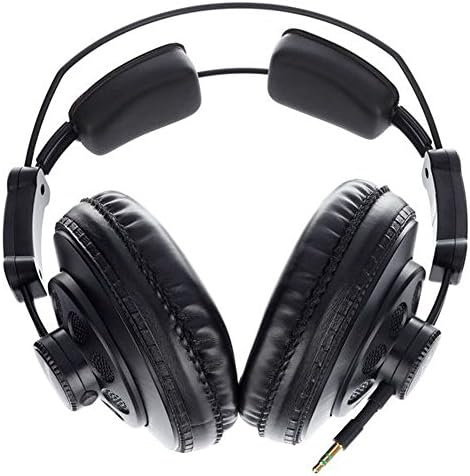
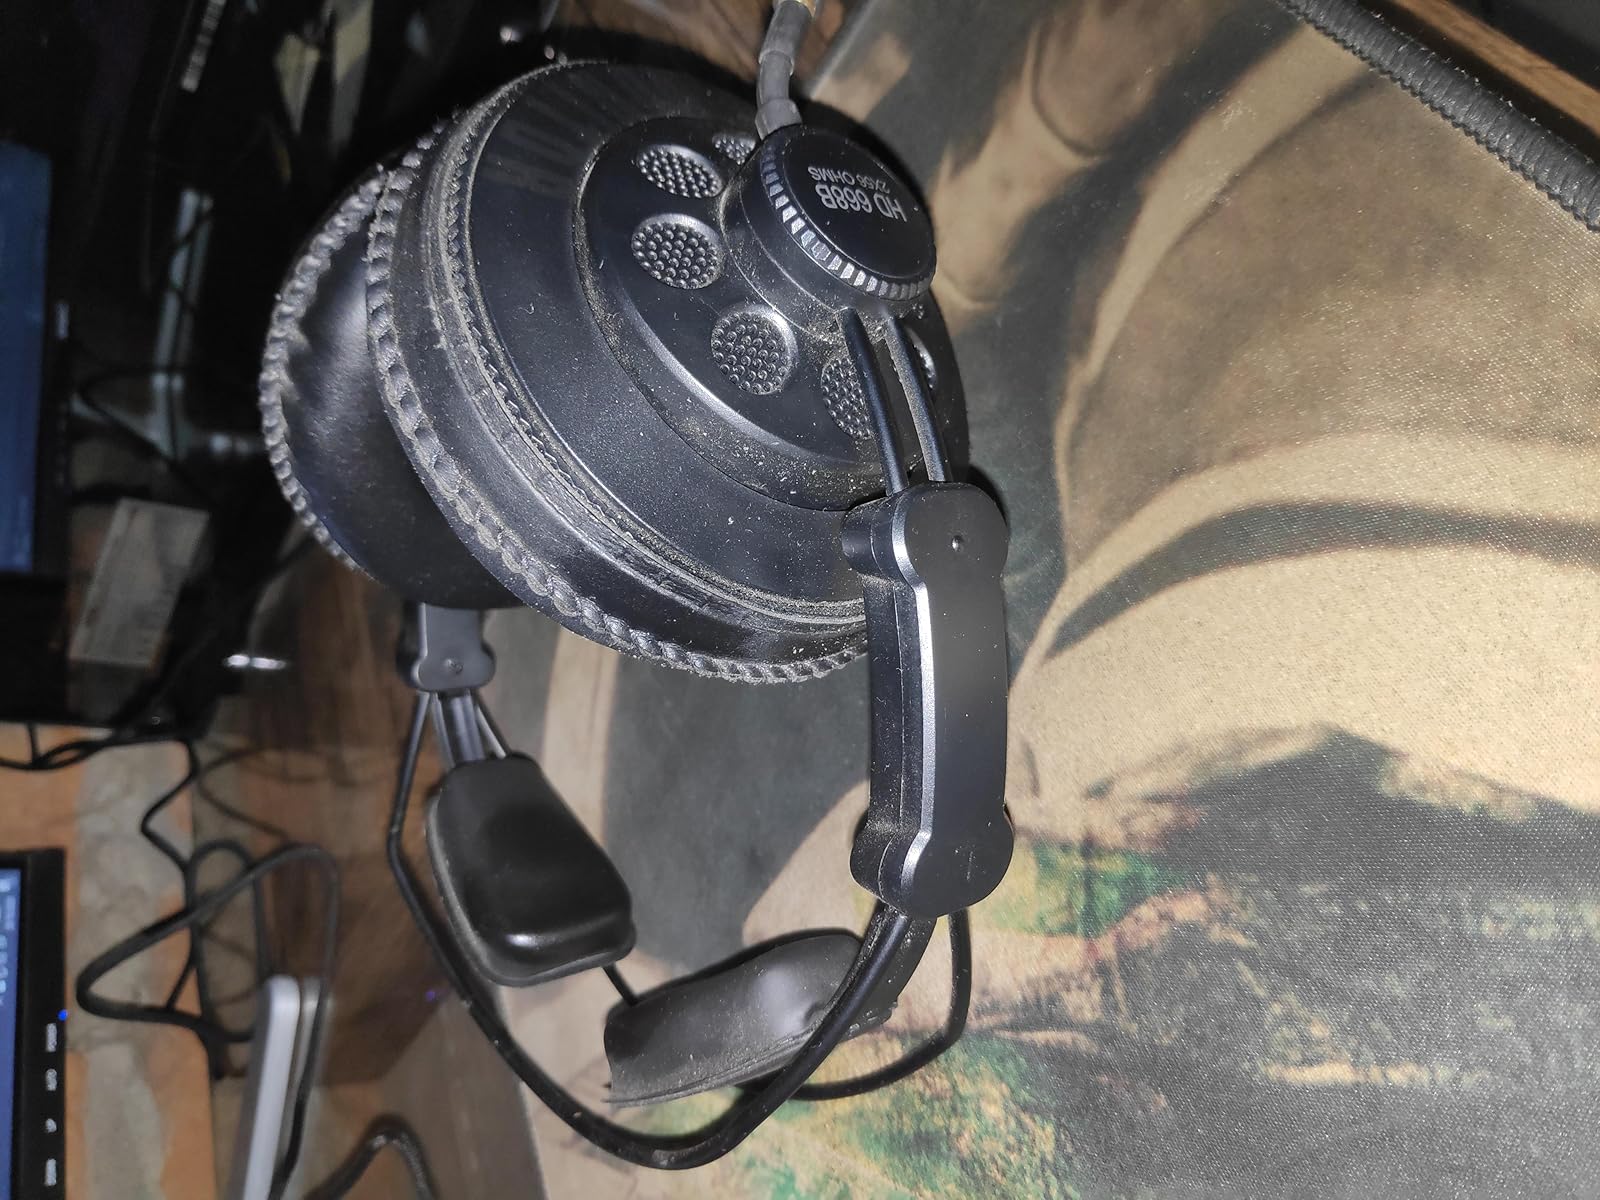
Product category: headphones
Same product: yes